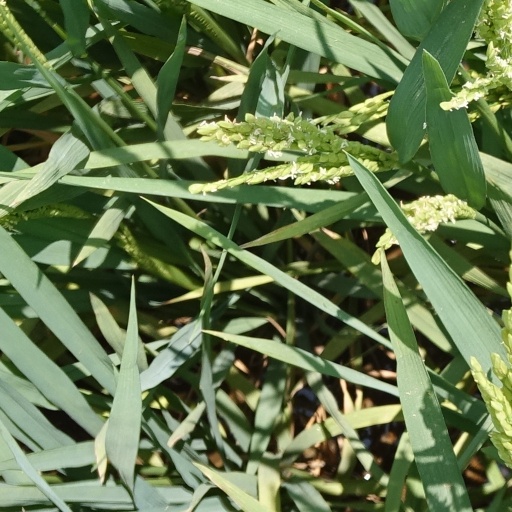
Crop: rice